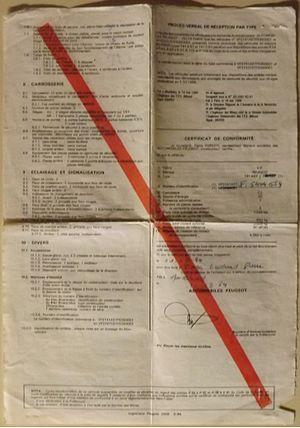
Barré rouge Peugeot 205 GT de 1984 (verso)
Le barré rouge est, en France, la notice descriptive d'un véhicule à moteur. Il existe pour toutes les catégories en circulation, de la voiture particulière aux engins agricoles, en passant par les motos, poids lourds et véhicules de transport en commun.